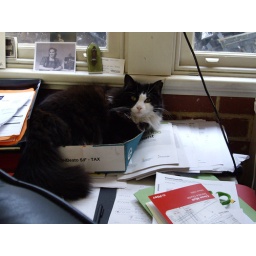
cat in the box